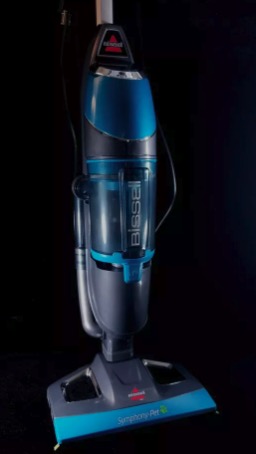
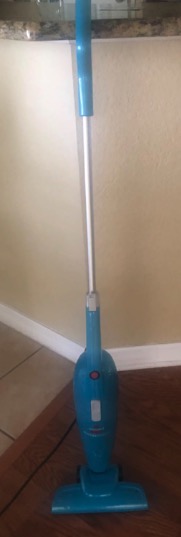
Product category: items_vacuum
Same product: no